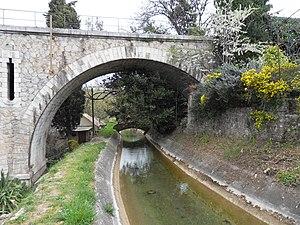
La ligne Central-Var est une ancienne ligne de chemin de fer à voie métrique française reliant Nice à Meyrargues par Grasse et Draguignan. C'était une des trois lignes du réseau « Sud-France », repris en 1925 par la société des Chemins de fer de Provence. Fermée au début de l’année 1950, elle subsiste dans la mémoire locale sous le surnom de Train des Pignes, et de nombreux vestiges tout au long de son tracé sont toujours visibles.